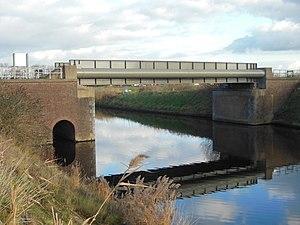
La ligne 74 est une ancienne ligne ferroviaire belge du réseau de la Société nationale des chemins de fer belges qui reliait les villes de Dixmude et de Nieuport de 1868 à 1974.